Curl (association football)

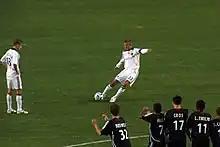
David Beckham (centre) scoring with a bending free kick in 2007. The ball is struck with the inside of his right foot, with his body leaning to the left to generate extra curl on the ball.

Curve or bend in association football is a definition for a spin on the ball which makes the ball move in a curved direction. When kicking the ball, the inside of the foot is often used to curl the ball, but this can also be done by using the outside of the foot. Similar to curl, the ball can also swerve in the air, without the "spin" on the ball which makes the ball curl.